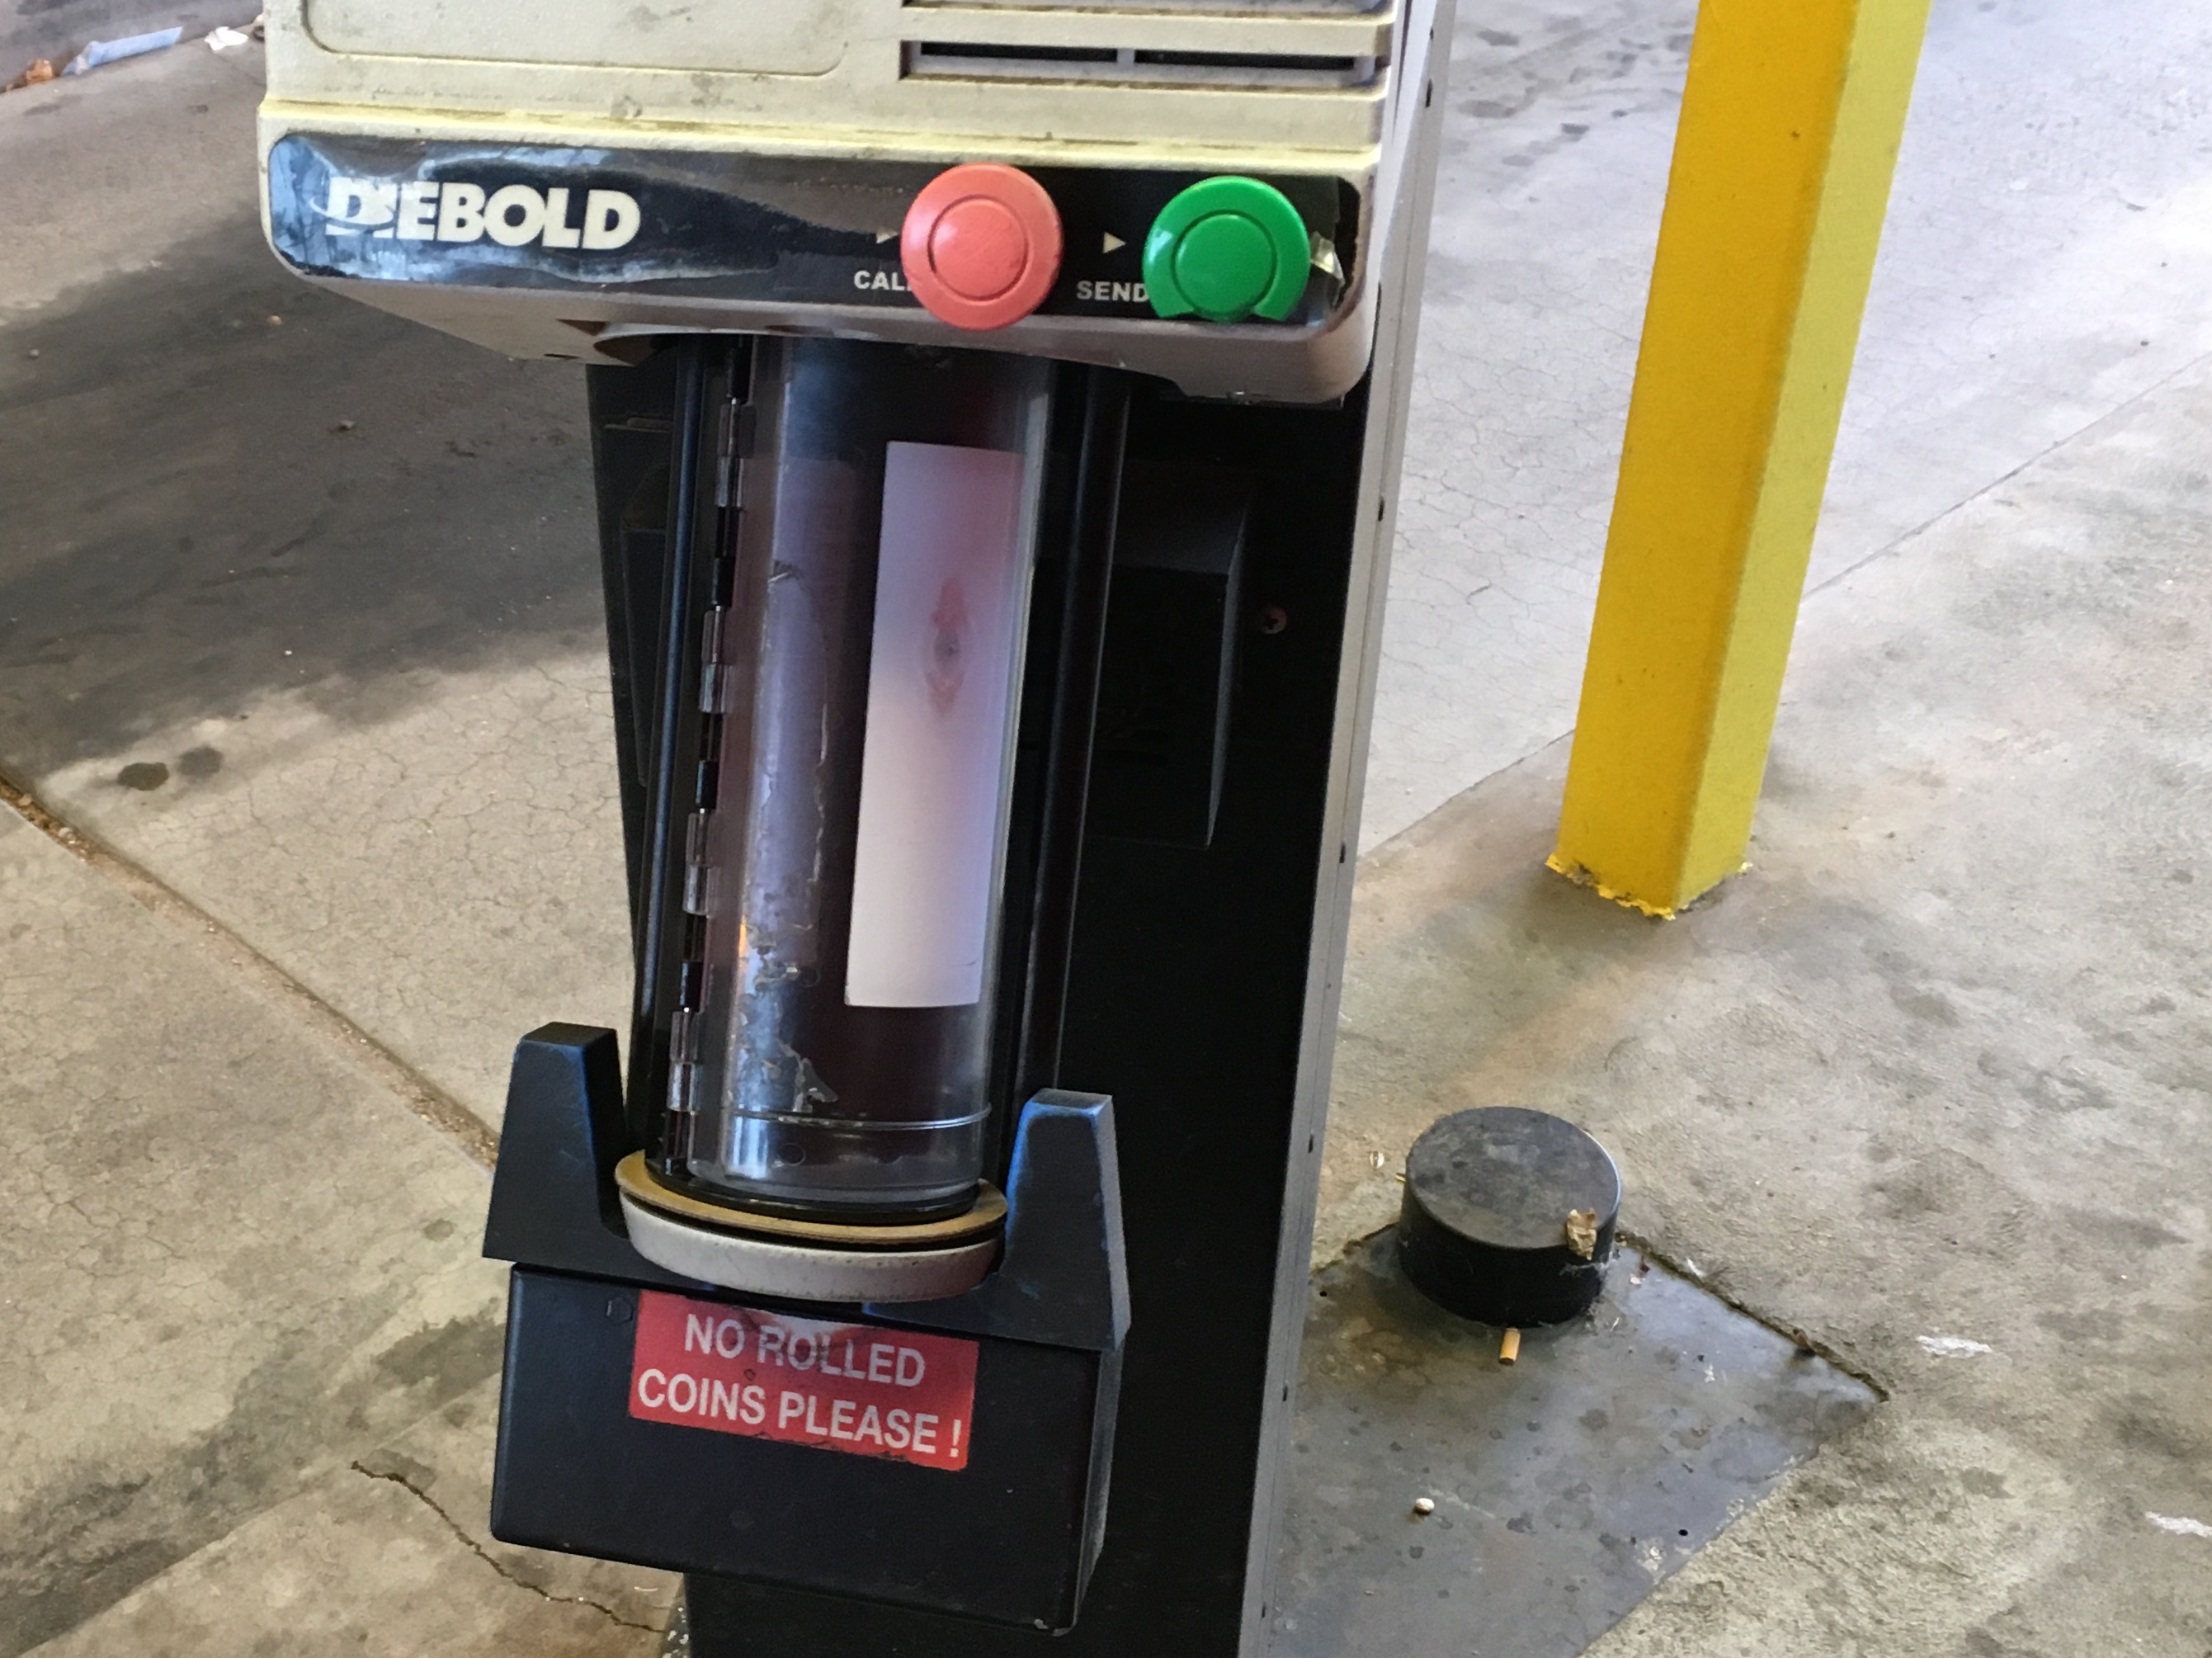
machine